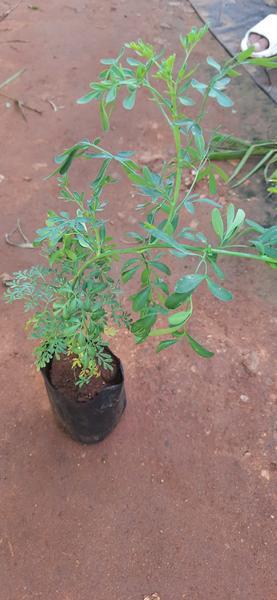
Plant: Nagadali